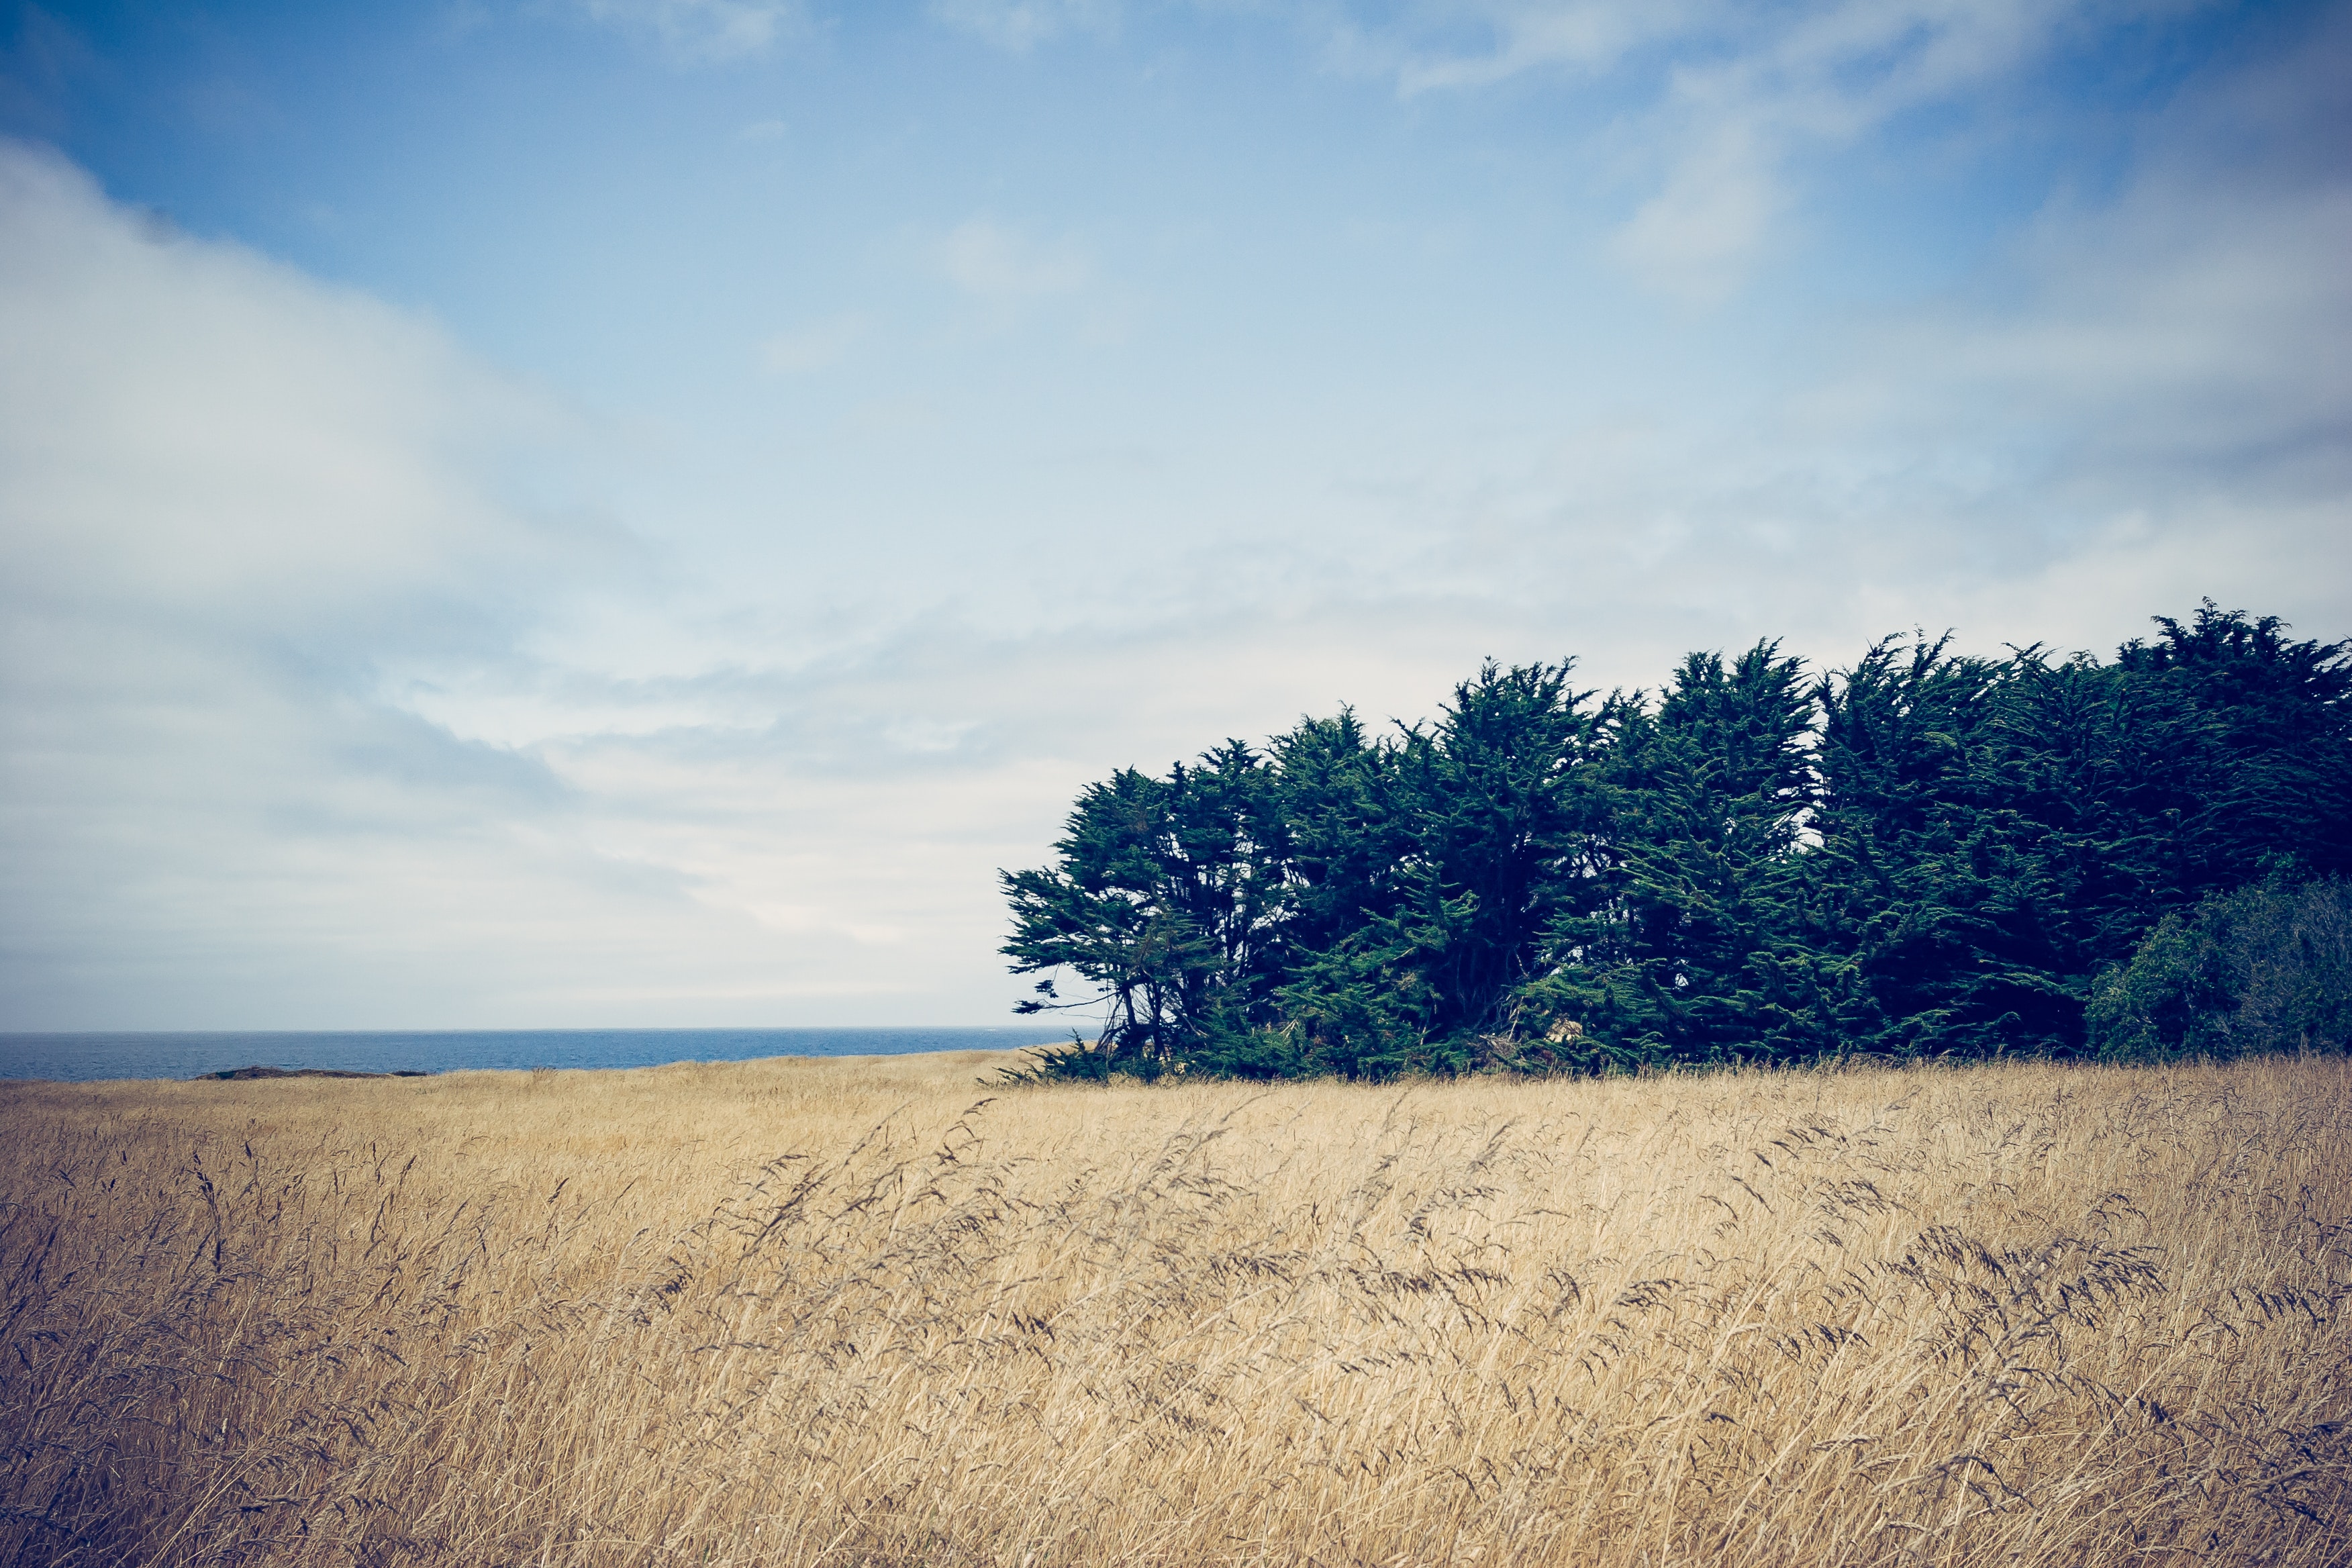
sky, natural landscape, blue, cloud, nature, tree, horizon, natural environment, daytime, grass, sea, ocean, wilderness, grassland, shore, grass family, landscape, summer, plain, calm, ecoregion, beach, field, woody plant, atmosphere, coast, sunlight, rural area, plant, meadow, vacation, meteorological phenomenon, mountain, sand, prairie, land lot, lake, coastal and oceanic landforms, cumulus, bay, road, winter, pasture, wave